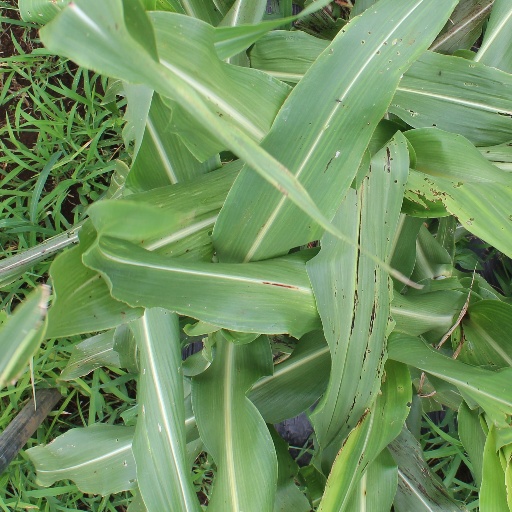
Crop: sorghum